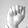
ASL letter: A